Longplayer

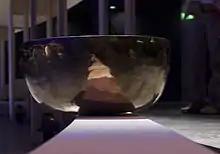
Tibetan singing bowl used at a live performance of "Longplayer"

"Longplayer" is based on an existing piece of music, 20 minutes and 20 seconds in length, which is processed by computer using a simple algorithm. This gives a large number of variations, which, when played consecutively, gives a total expected runtime of 1000 years. It is played on a single instrument consisting of 234 Tibetan standing bells and gongs of different sizes, which are able to create a range of sounds by either striking or rolling pieces of wood around the rims. This source music was recorded in December 1999. The piece is described as reflecting on the concepts of time and impermanence from a cosmological and philosophical perspective, and questions traditional ideas about composition sound, time and duration.